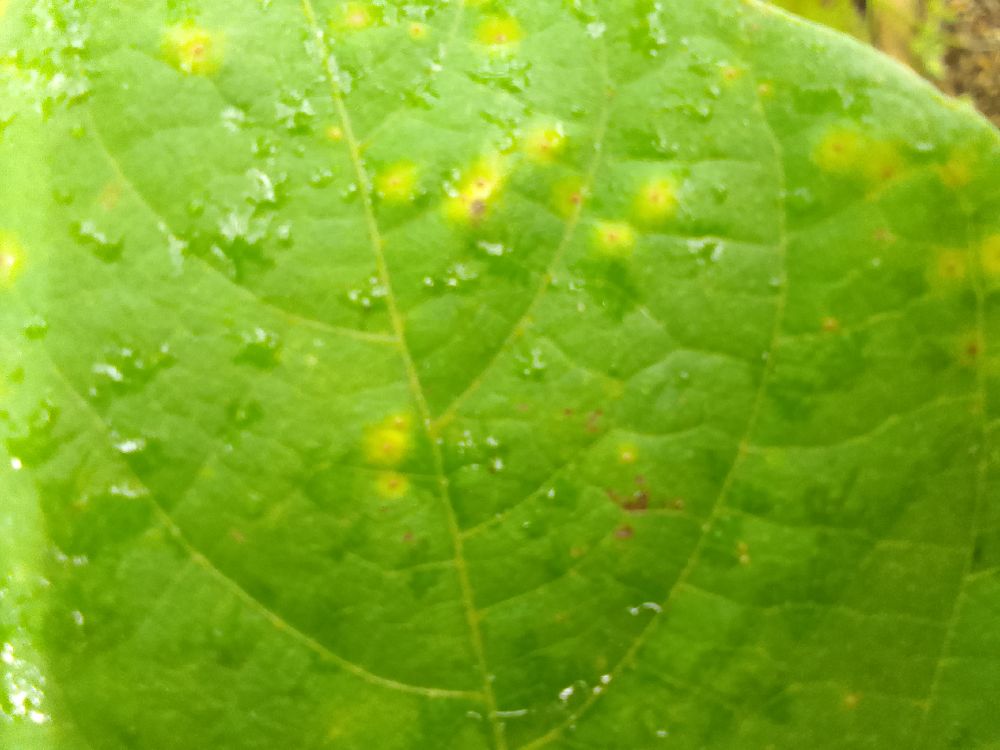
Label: rust